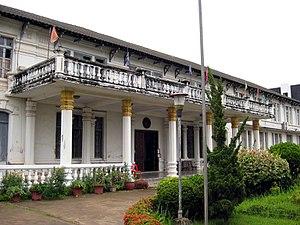
Le Musée national du Laos est situé à Vientiane, la capitale du Laos. Il a été fondé pour mettre en valeur la révolution des années 1970 et est installé dans l'ancienne résidence du gouverneur français, construite en 1925. En 2007, les États-Unis ont accordé une aide pour son développement.